Torsten Amft

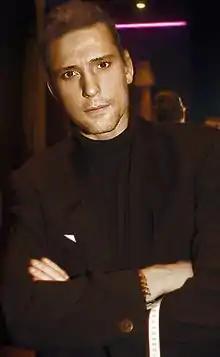
German fashion designer & artist Torsten Amft

Torsten Amft (born 14 January 1971) is a German fashion designer and Creative Director of the Amft fashion labels.